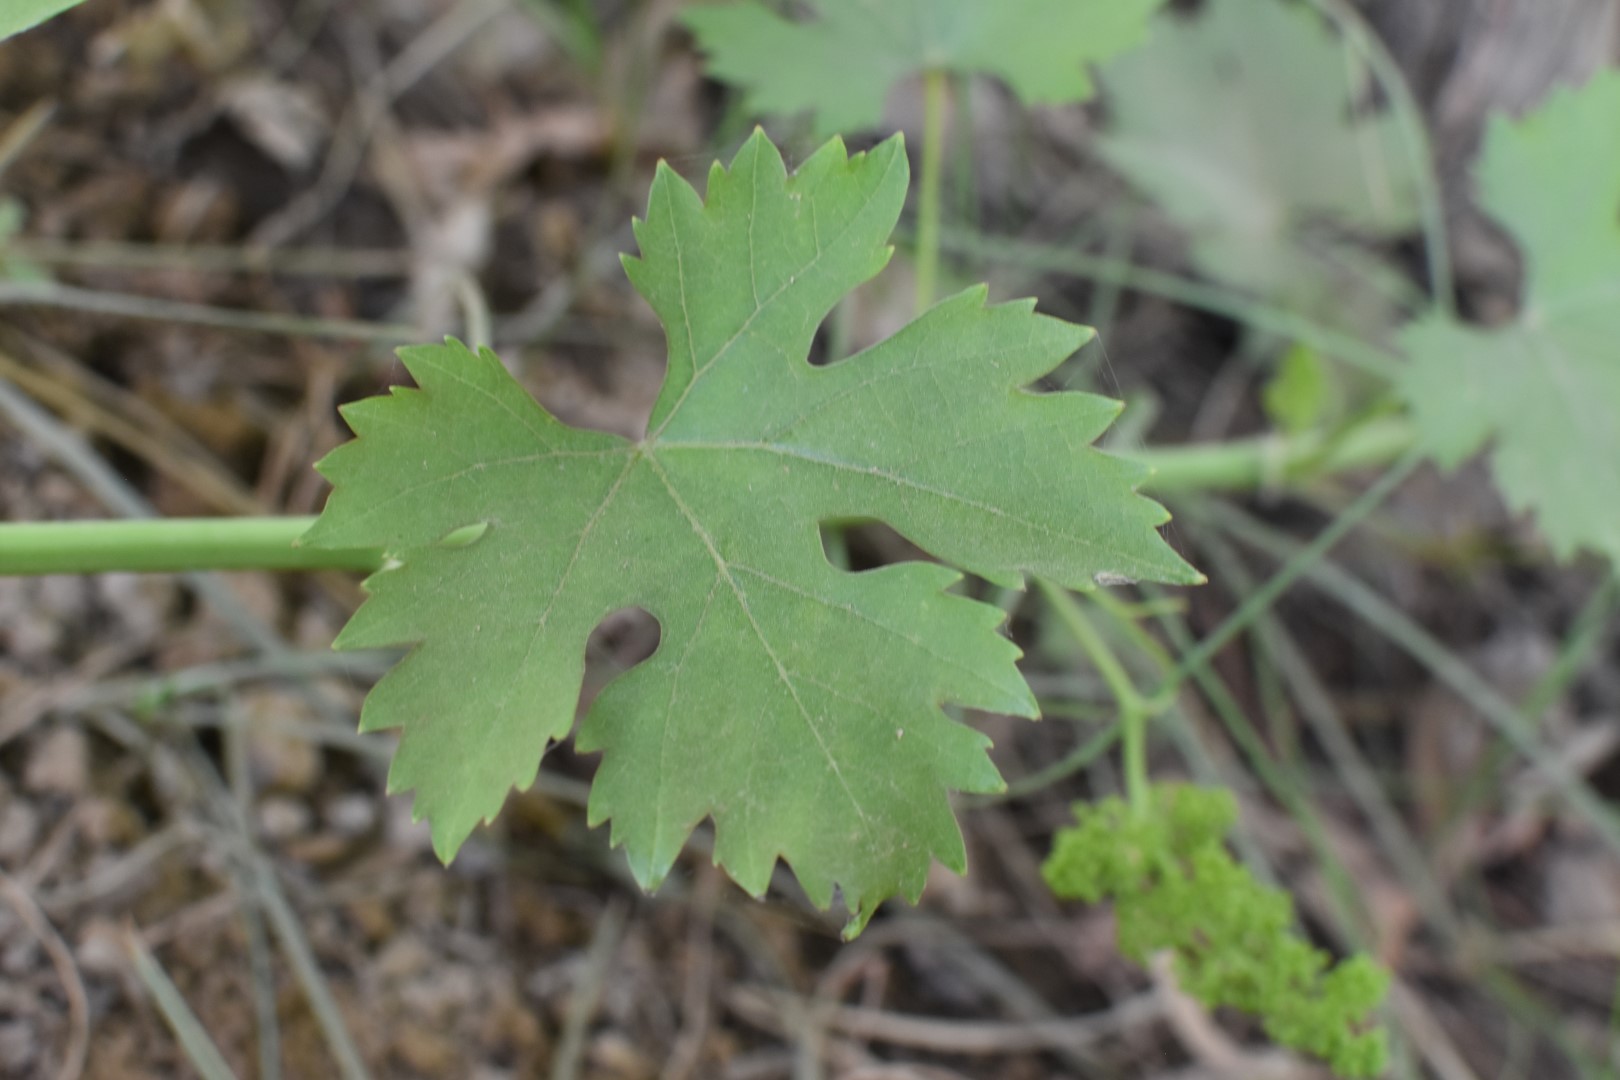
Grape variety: Riasi